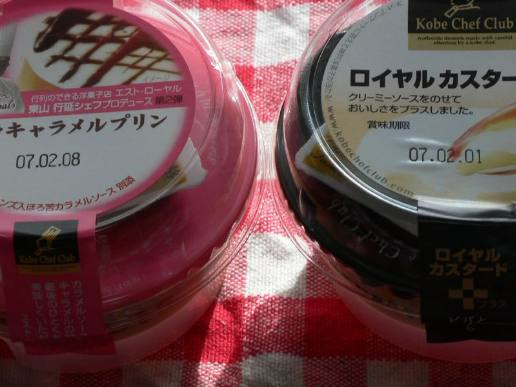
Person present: No